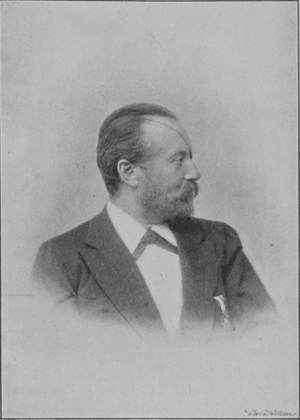
Otakar Ševčík est un violoniste et compositeur tchécoslovaque.